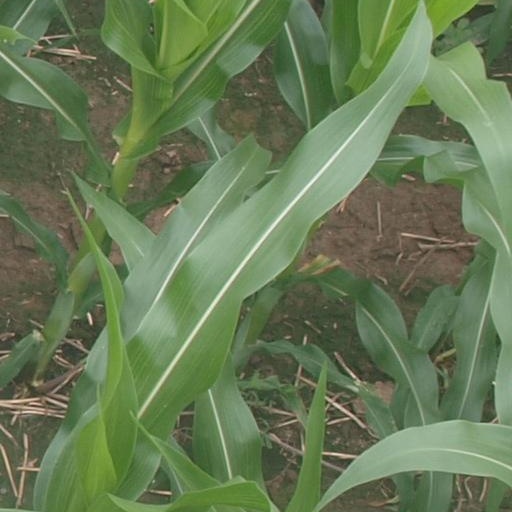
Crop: maize; corn